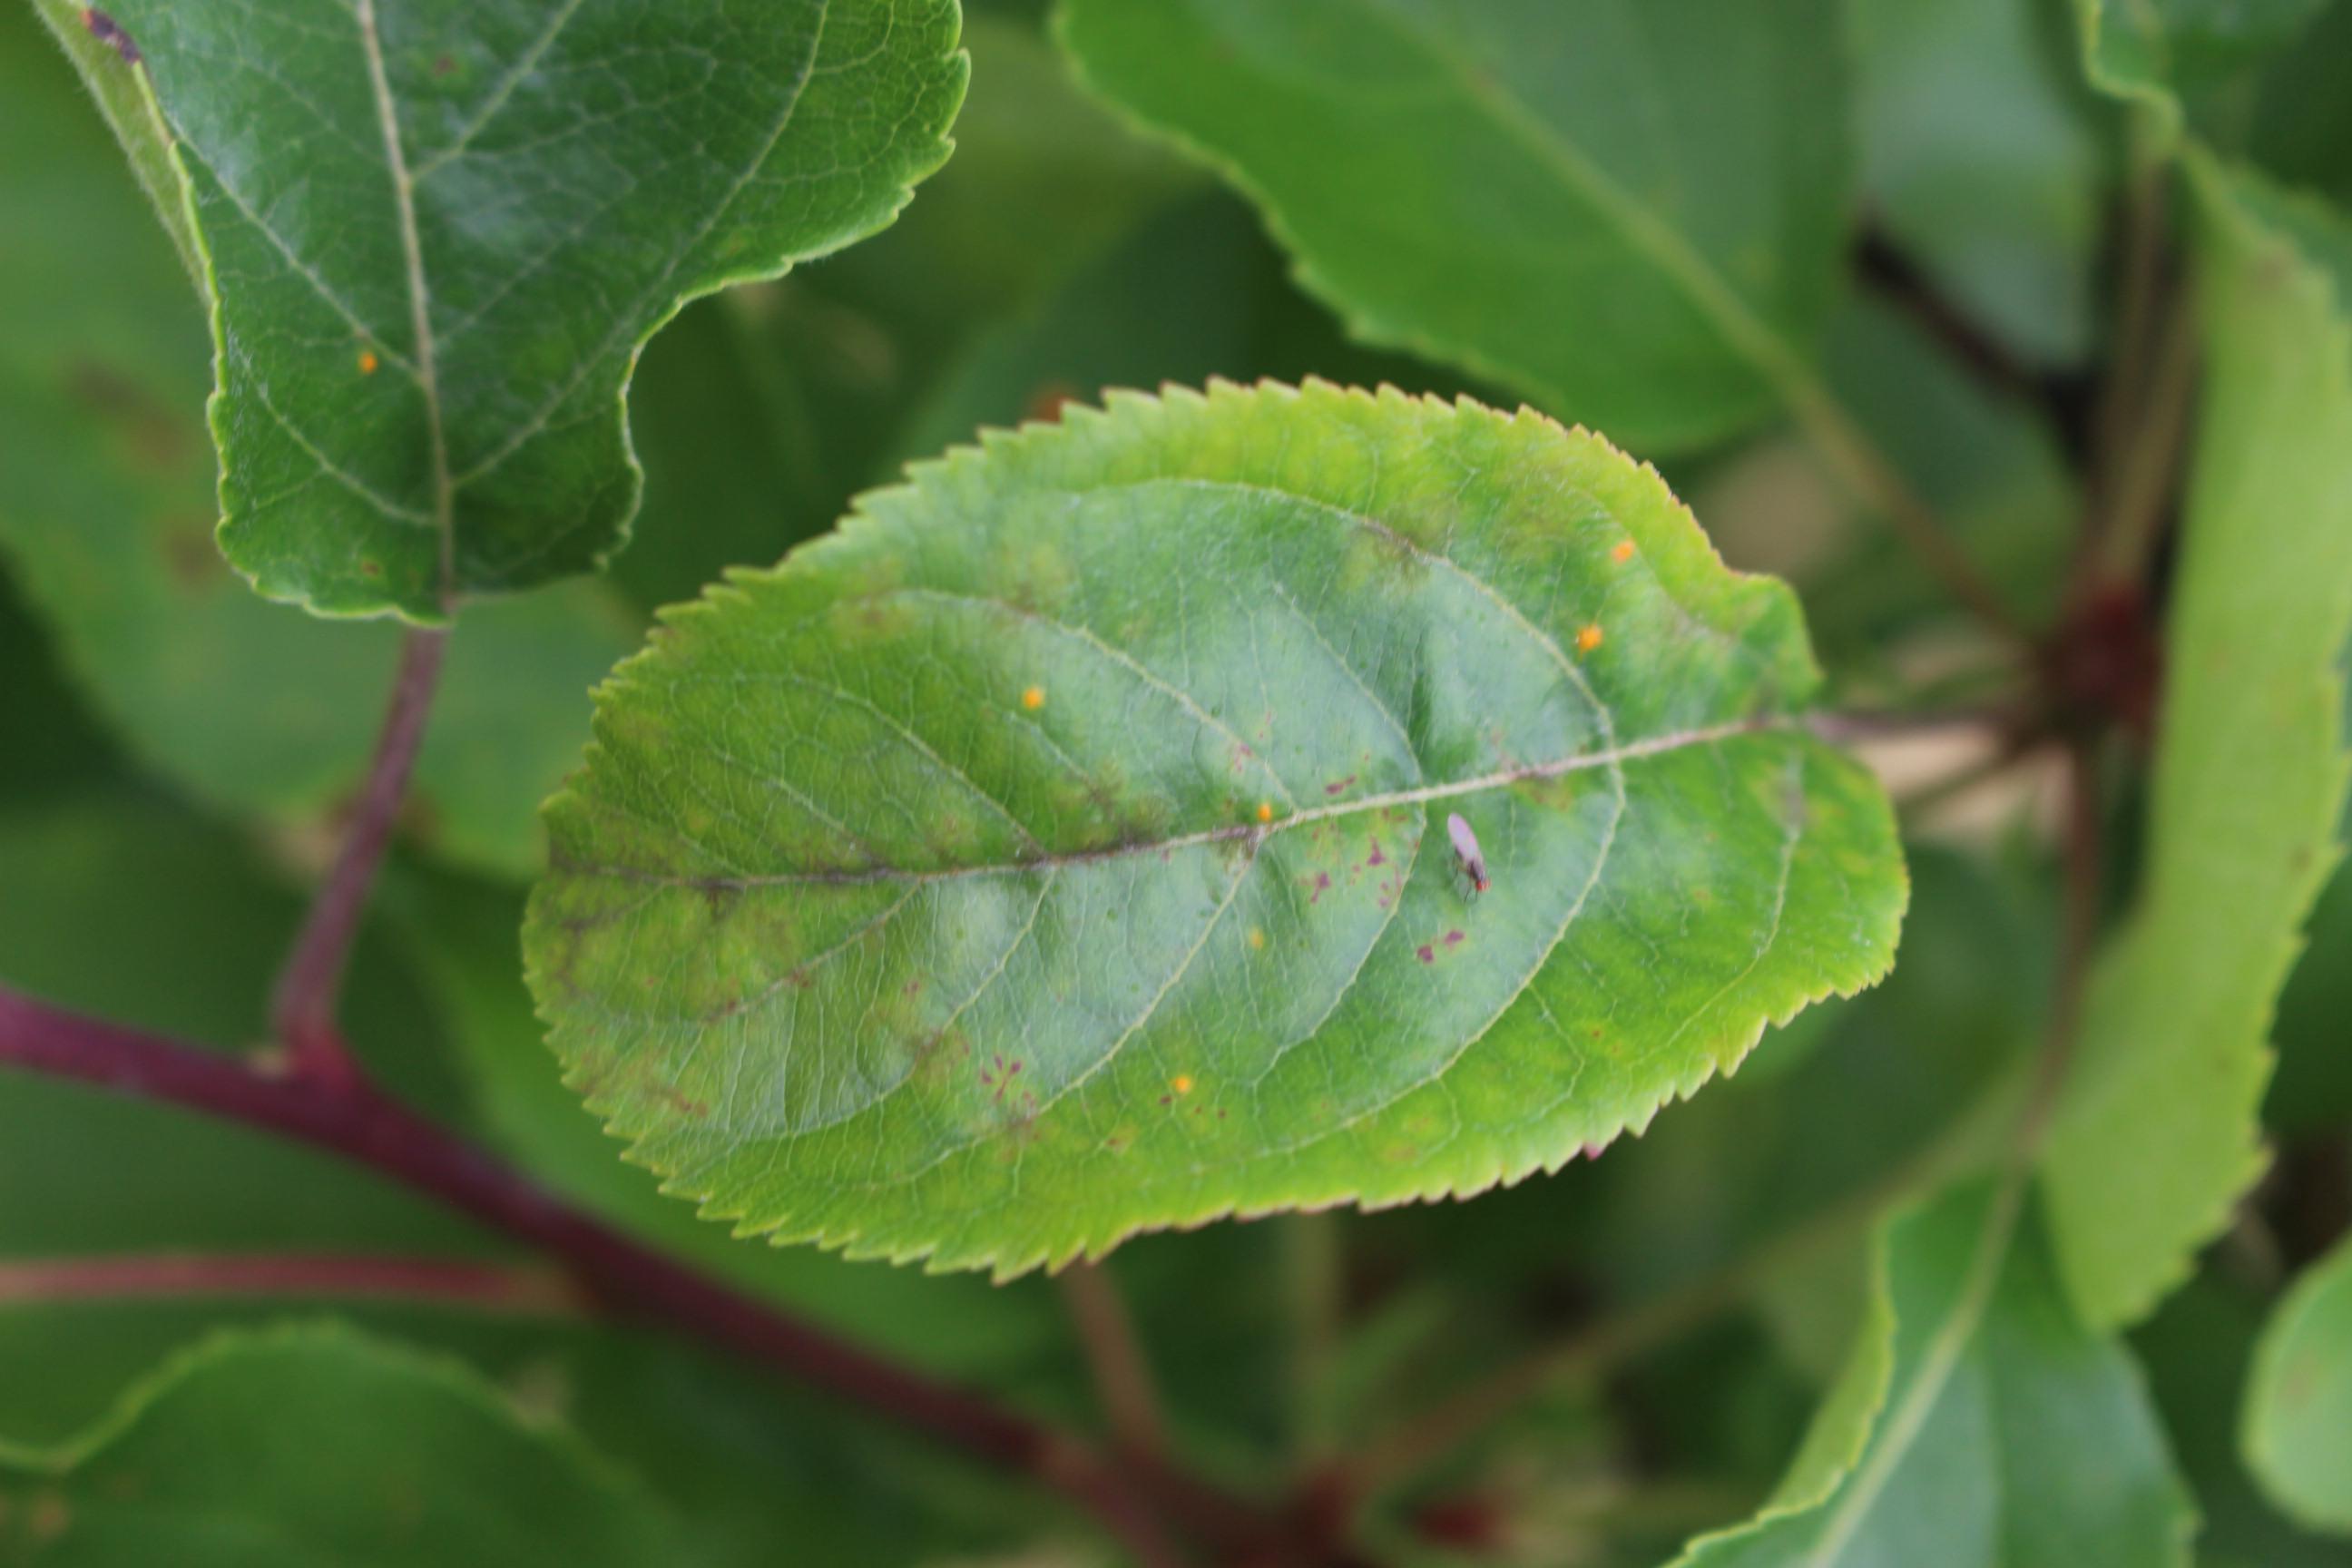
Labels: complex